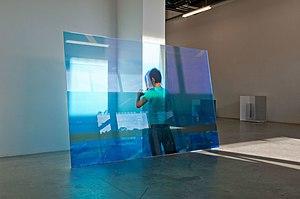
Tokyo bay, 2010 Tirage film polyester encapsulé et Evasafe de Bridgestone, verre extra-clair, 270 × 180 cm Vues de l'exposition Polygone, Olivier Houg Galerie, Lyon
Aurélie Pétrel est une artiste française, née à Lyon en 1980. Elle vit entre Romme, en Haute-Savoie, Paris et Genève. Elle pratique la sculpture, la photographie et réalise des installations. L'artiste a une pratique étendue de la photographie, allant de la planéité des tirages à leur activation en volume à l'échelle d'un bâtiment ou dans des installations autonomes.